Ercole I d'Este

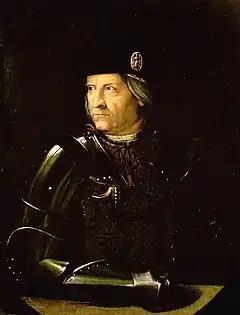
Ercole I d'Este, possibly by Dosso Dossi (Galleria Estense, Modena),

Ercole I d'Este (English: "Hercules I"; 26 October 1431 – 25 January 1505) was Duke of Ferrara, Modena, and Reggio from 1471 until his death in 1505. A member of the House of Este, he was known for his patronage of the arts and for strengthening the duchy's economy and political position. He was nicknamed "North Wind" and "The Diamond".